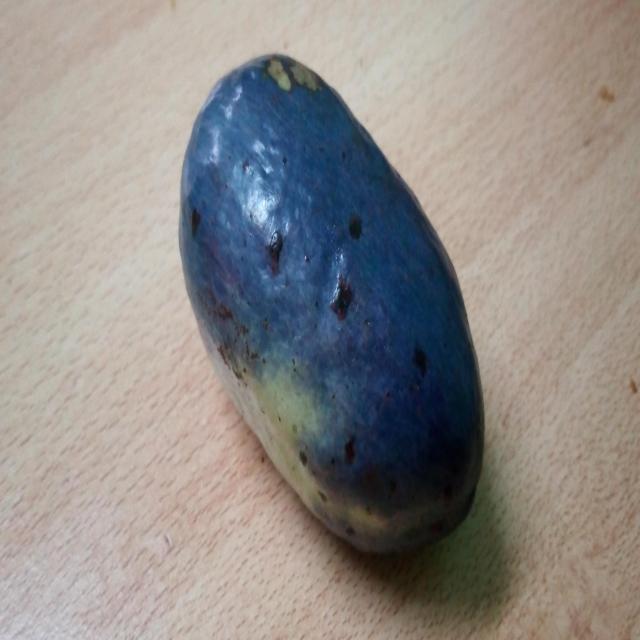
Plum grade: unaffected